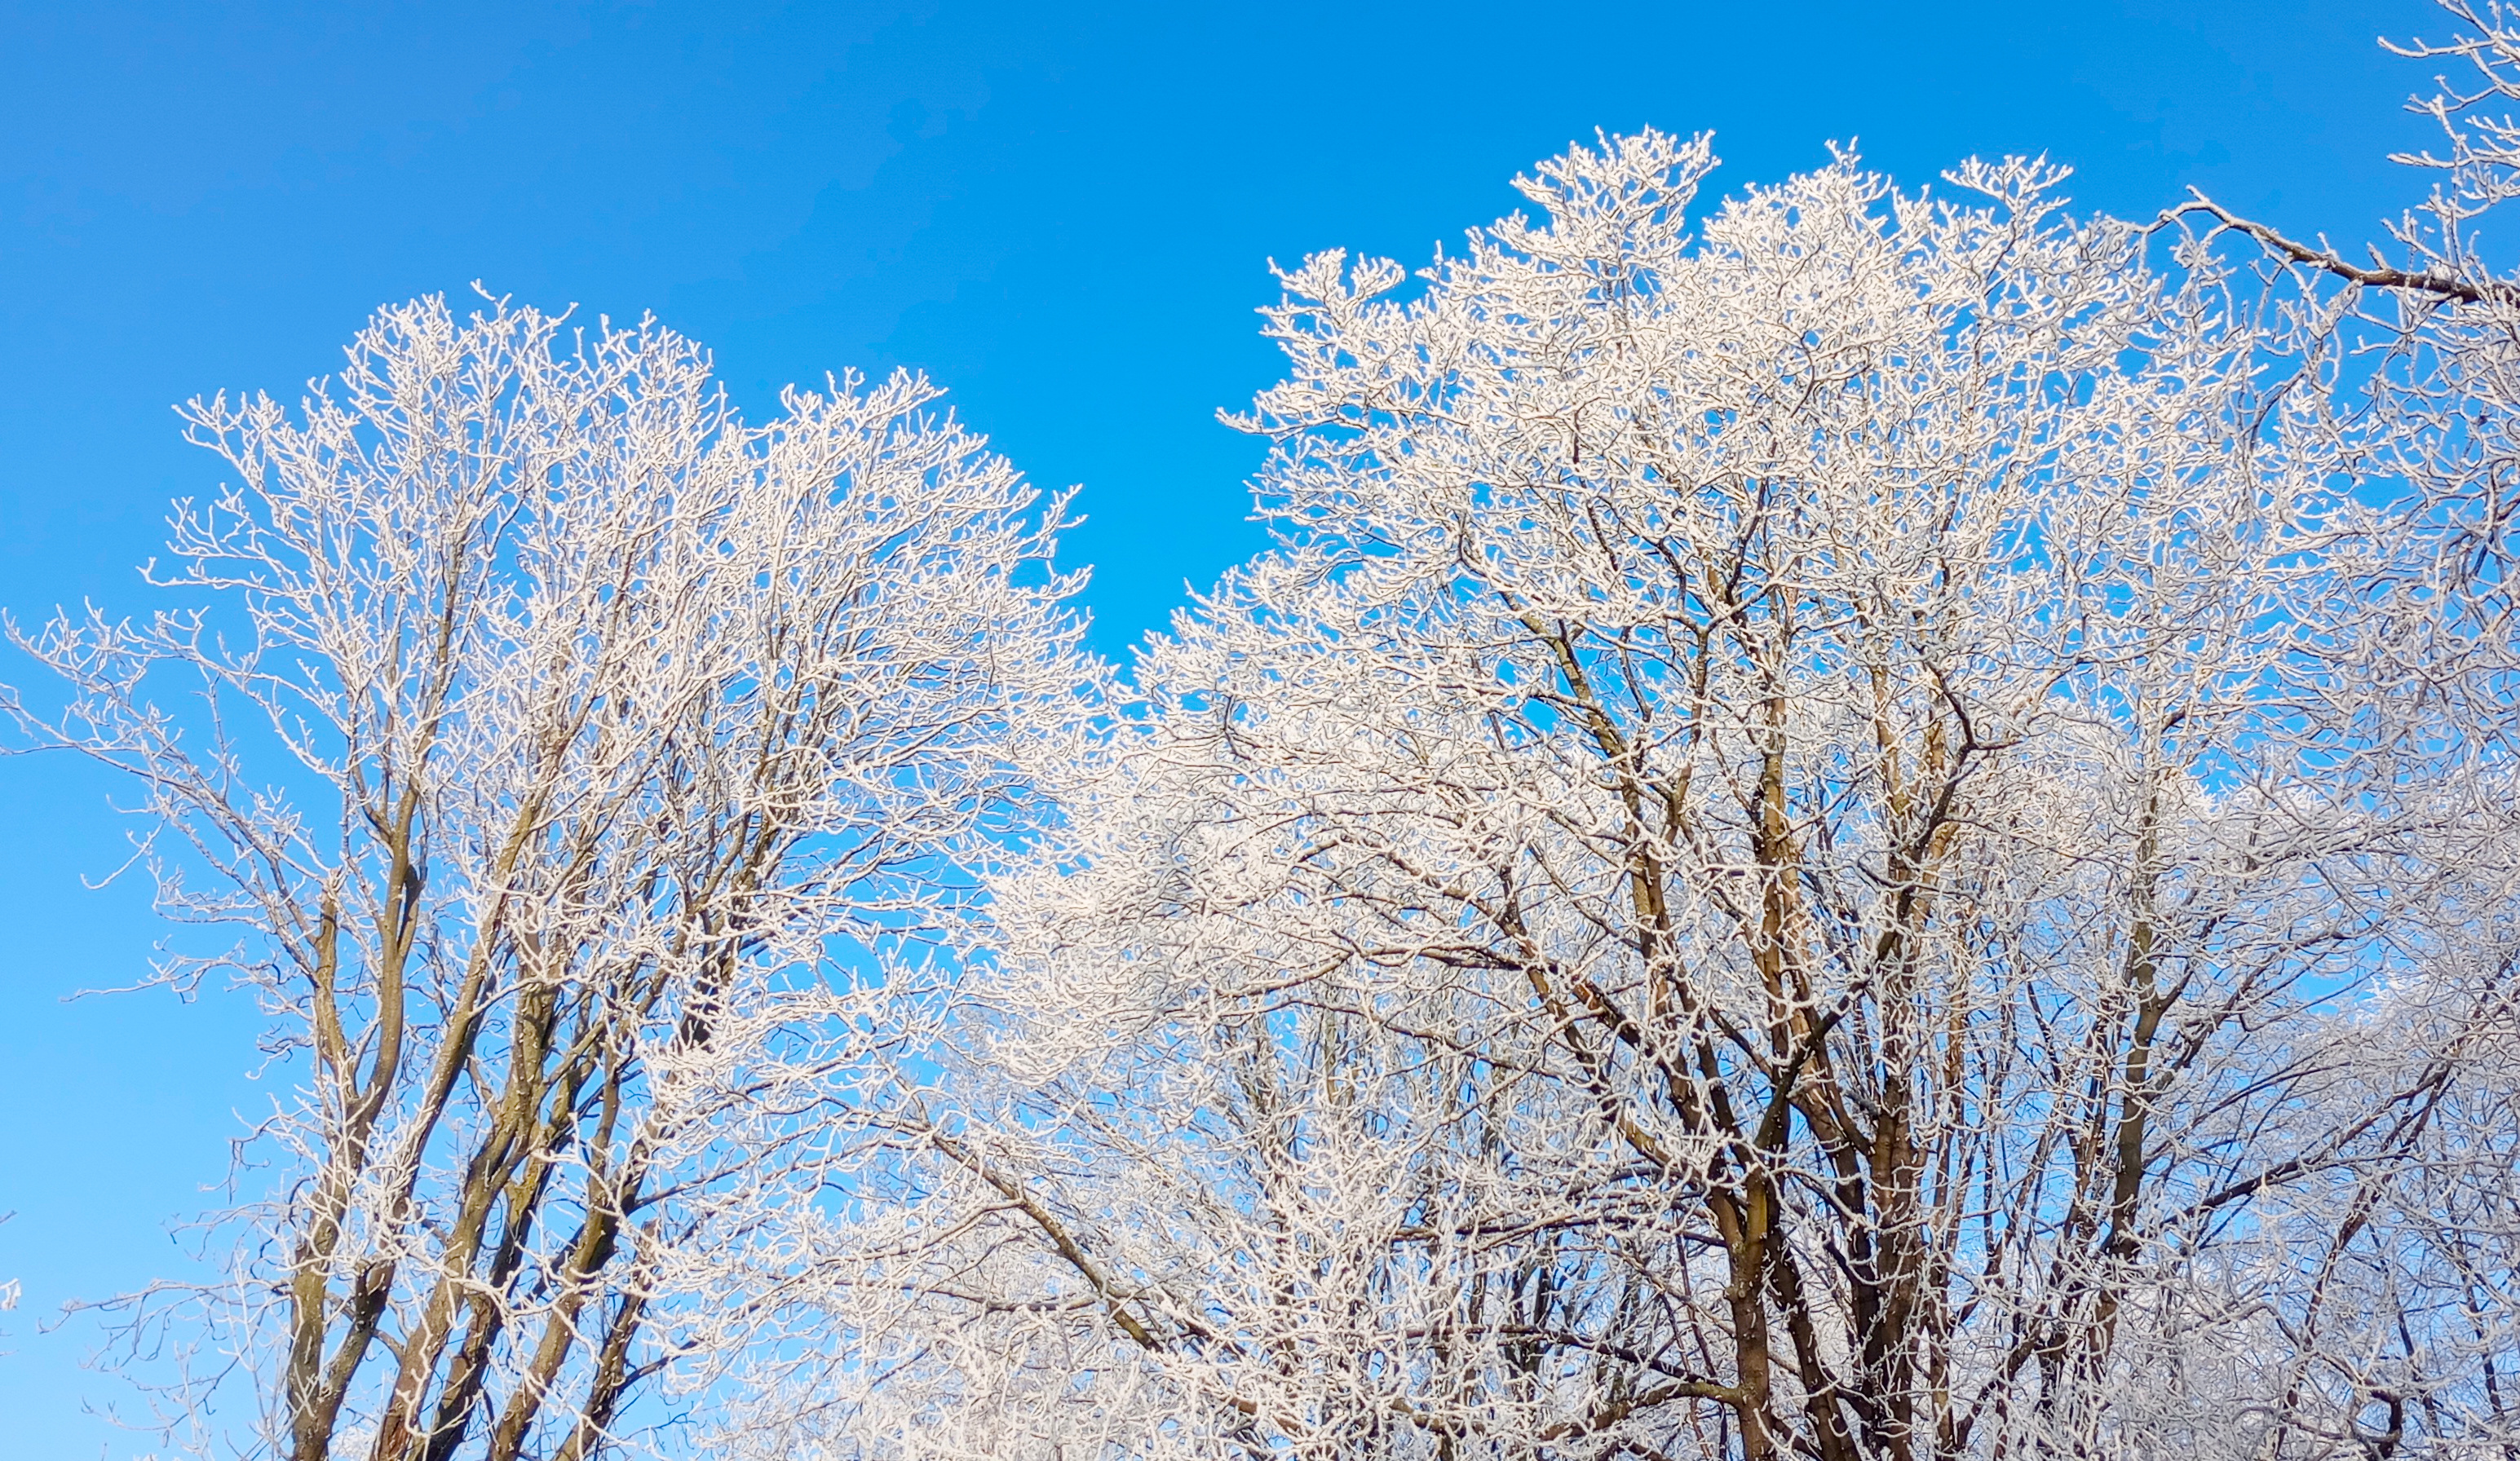
winter, snow, tree, twig, sky, white, frost, natural landscape, electric blue, flowering plant, freezing, grass, plant stem, shrub, plant, deciduous, landscape